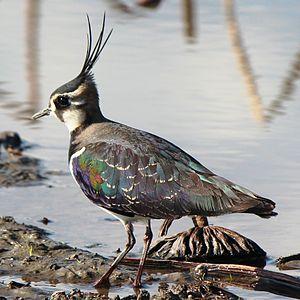
Sare est une commune française située dans le département des Pyrénées-Atlantiques en région Nouvelle-Aquitaine, à la frontière avec l'Espagne. Elle est adossée à la chaîne pyrénéenne, qui forme autour du bassin occupé par le bourg un cirque ouvert vers l'est et le nord. Son histoire géologique explique la formation de grottes qui ont été occupées durant l'Aurignacien ; l'âge du bronze a, quant à lui, laissé de nombreux monuments funéraires sur les pistes et les plateaux montagneux de la commune. Son territoire forme aujourd'hui une enclave dans la Communauté forale de Navarre avec laquelle elle partage 25 km de frontière et la langue basque ; cette particularité a eu des conséquences fortes sur l'histoire de la commune, qui a au cours des siècles conclu des accords pastoraux avec les communes espagnoles voisines. Pendant la Révolution française, les Basques du Labourd sont accusés de garder des relations avec les Navarrais et les Guipuscoans, ce qui conduit à la déportation de la totalité des habitants de Sare en mars 1794 dans des conditions très précaires.
Batz-sur-Mer est une commune de l'Ouest de la France dans le département de la Loire-Atlantique, en région Pays de la Loire.